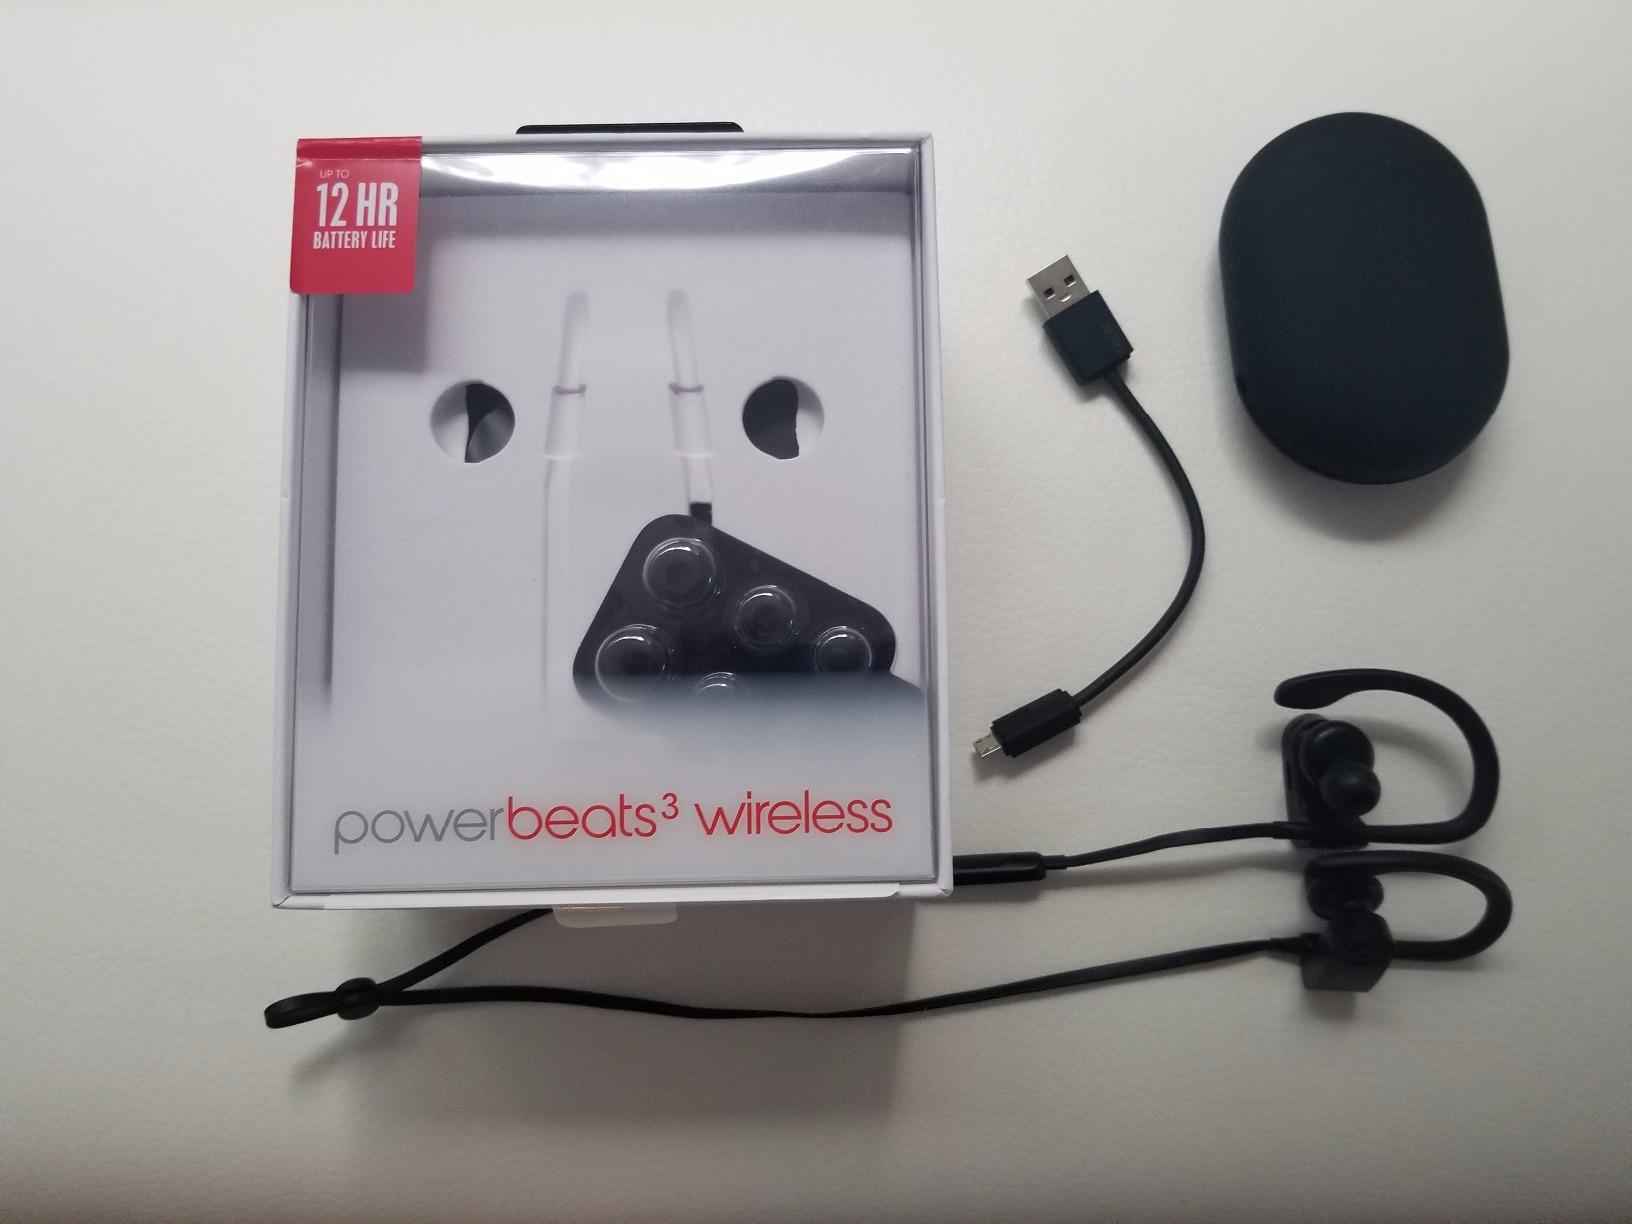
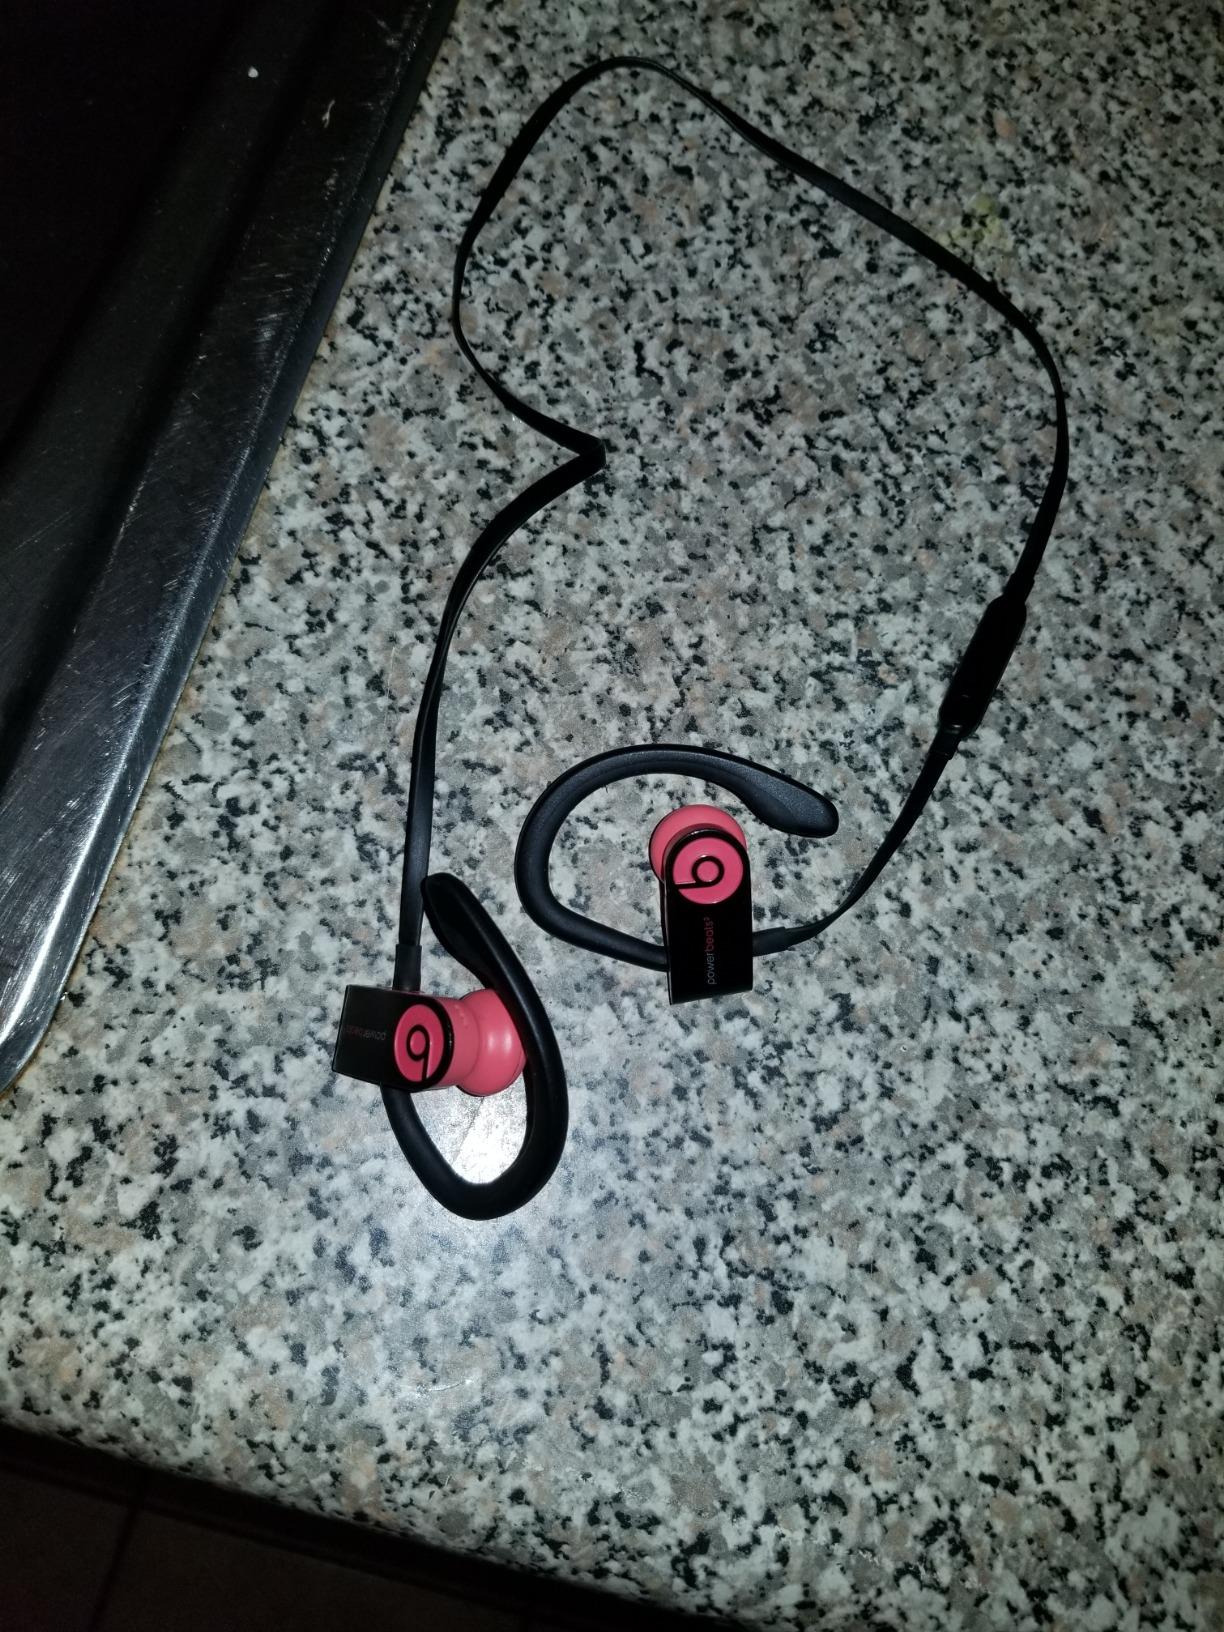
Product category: headphones
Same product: yes